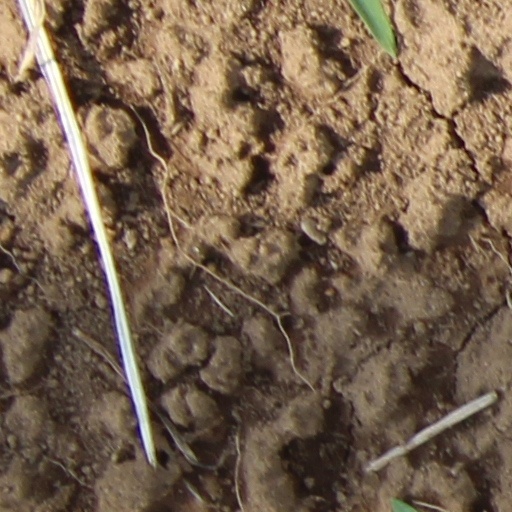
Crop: wheat